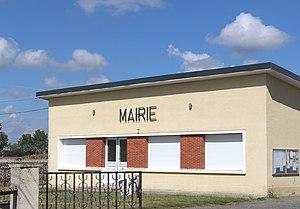
Mairie de Ségalas (Hautes-Pyrénées)
Ségalas est une commune française située dans le département des Hautes-Pyrénées, en région Occitanie.